List of slave traders of the United States

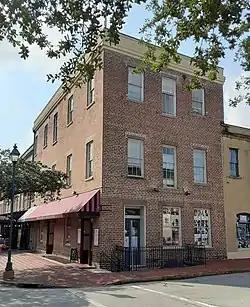
When the Union Army entered Savannah, Georgia during the American Civil War, they occupied what is now called the John Montmollin Building; it had a large sign that read "A. Bryan's Negro Mart" and was described as having "handcuffs, whips, and staples for tying, etc. Bills of sale of slaves by hundreds, and letters, all giving faithful description of the hellish business." The building became one of two schools for children of freedmen that were opened January 10, 1865. The schools had 500 students, and were operated by the Savannah Educational Association, which was "supported entirely by the freedmen, [and] collected and expended $900 for educational purposes in its first year of operation."

This is a list of slave traders of the United States, people whose occupation or business was the slave trade in the United States, i.e. the buying and selling of human chattel as commodities, primarily African-American people in the Southern United States, from the United States Declaration of Independence in 1776 until the defeat of the Confederate States of America in 1865.